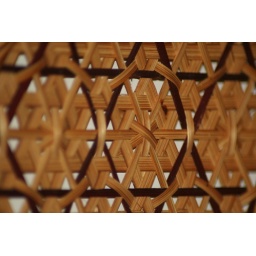
A basket on the wall, in the kitchen of a good friends apartment.